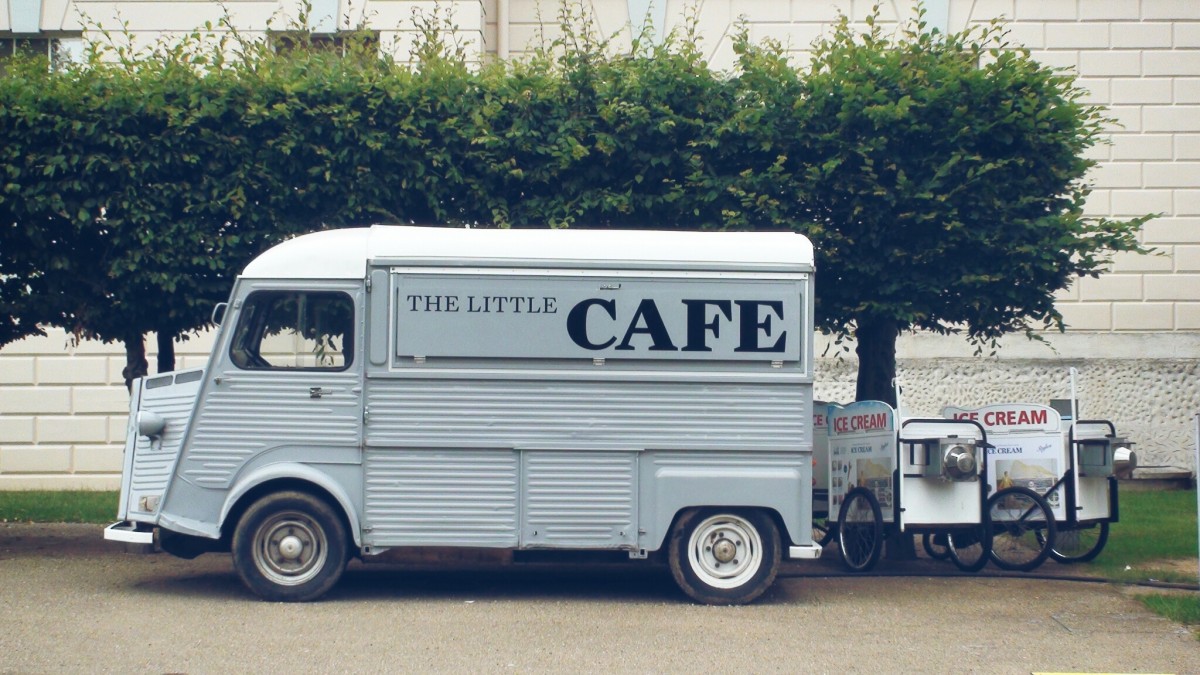
Tags: car, transport, vendor, food truck, land vehicle, recreational vehicle, automobile make